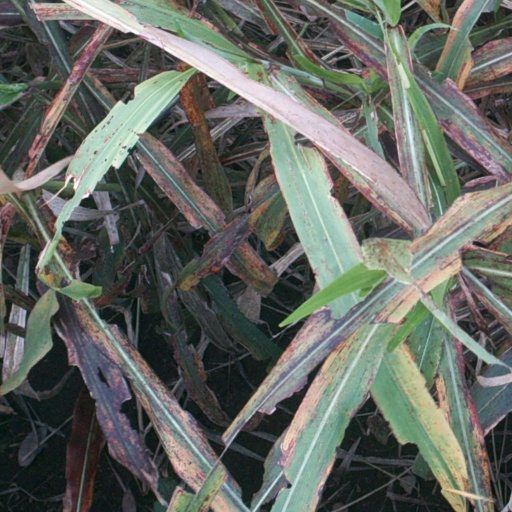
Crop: sorghum